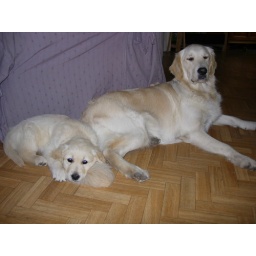
Alix is a female golden retriever and a service dog in training. Picture taken by her foster family.